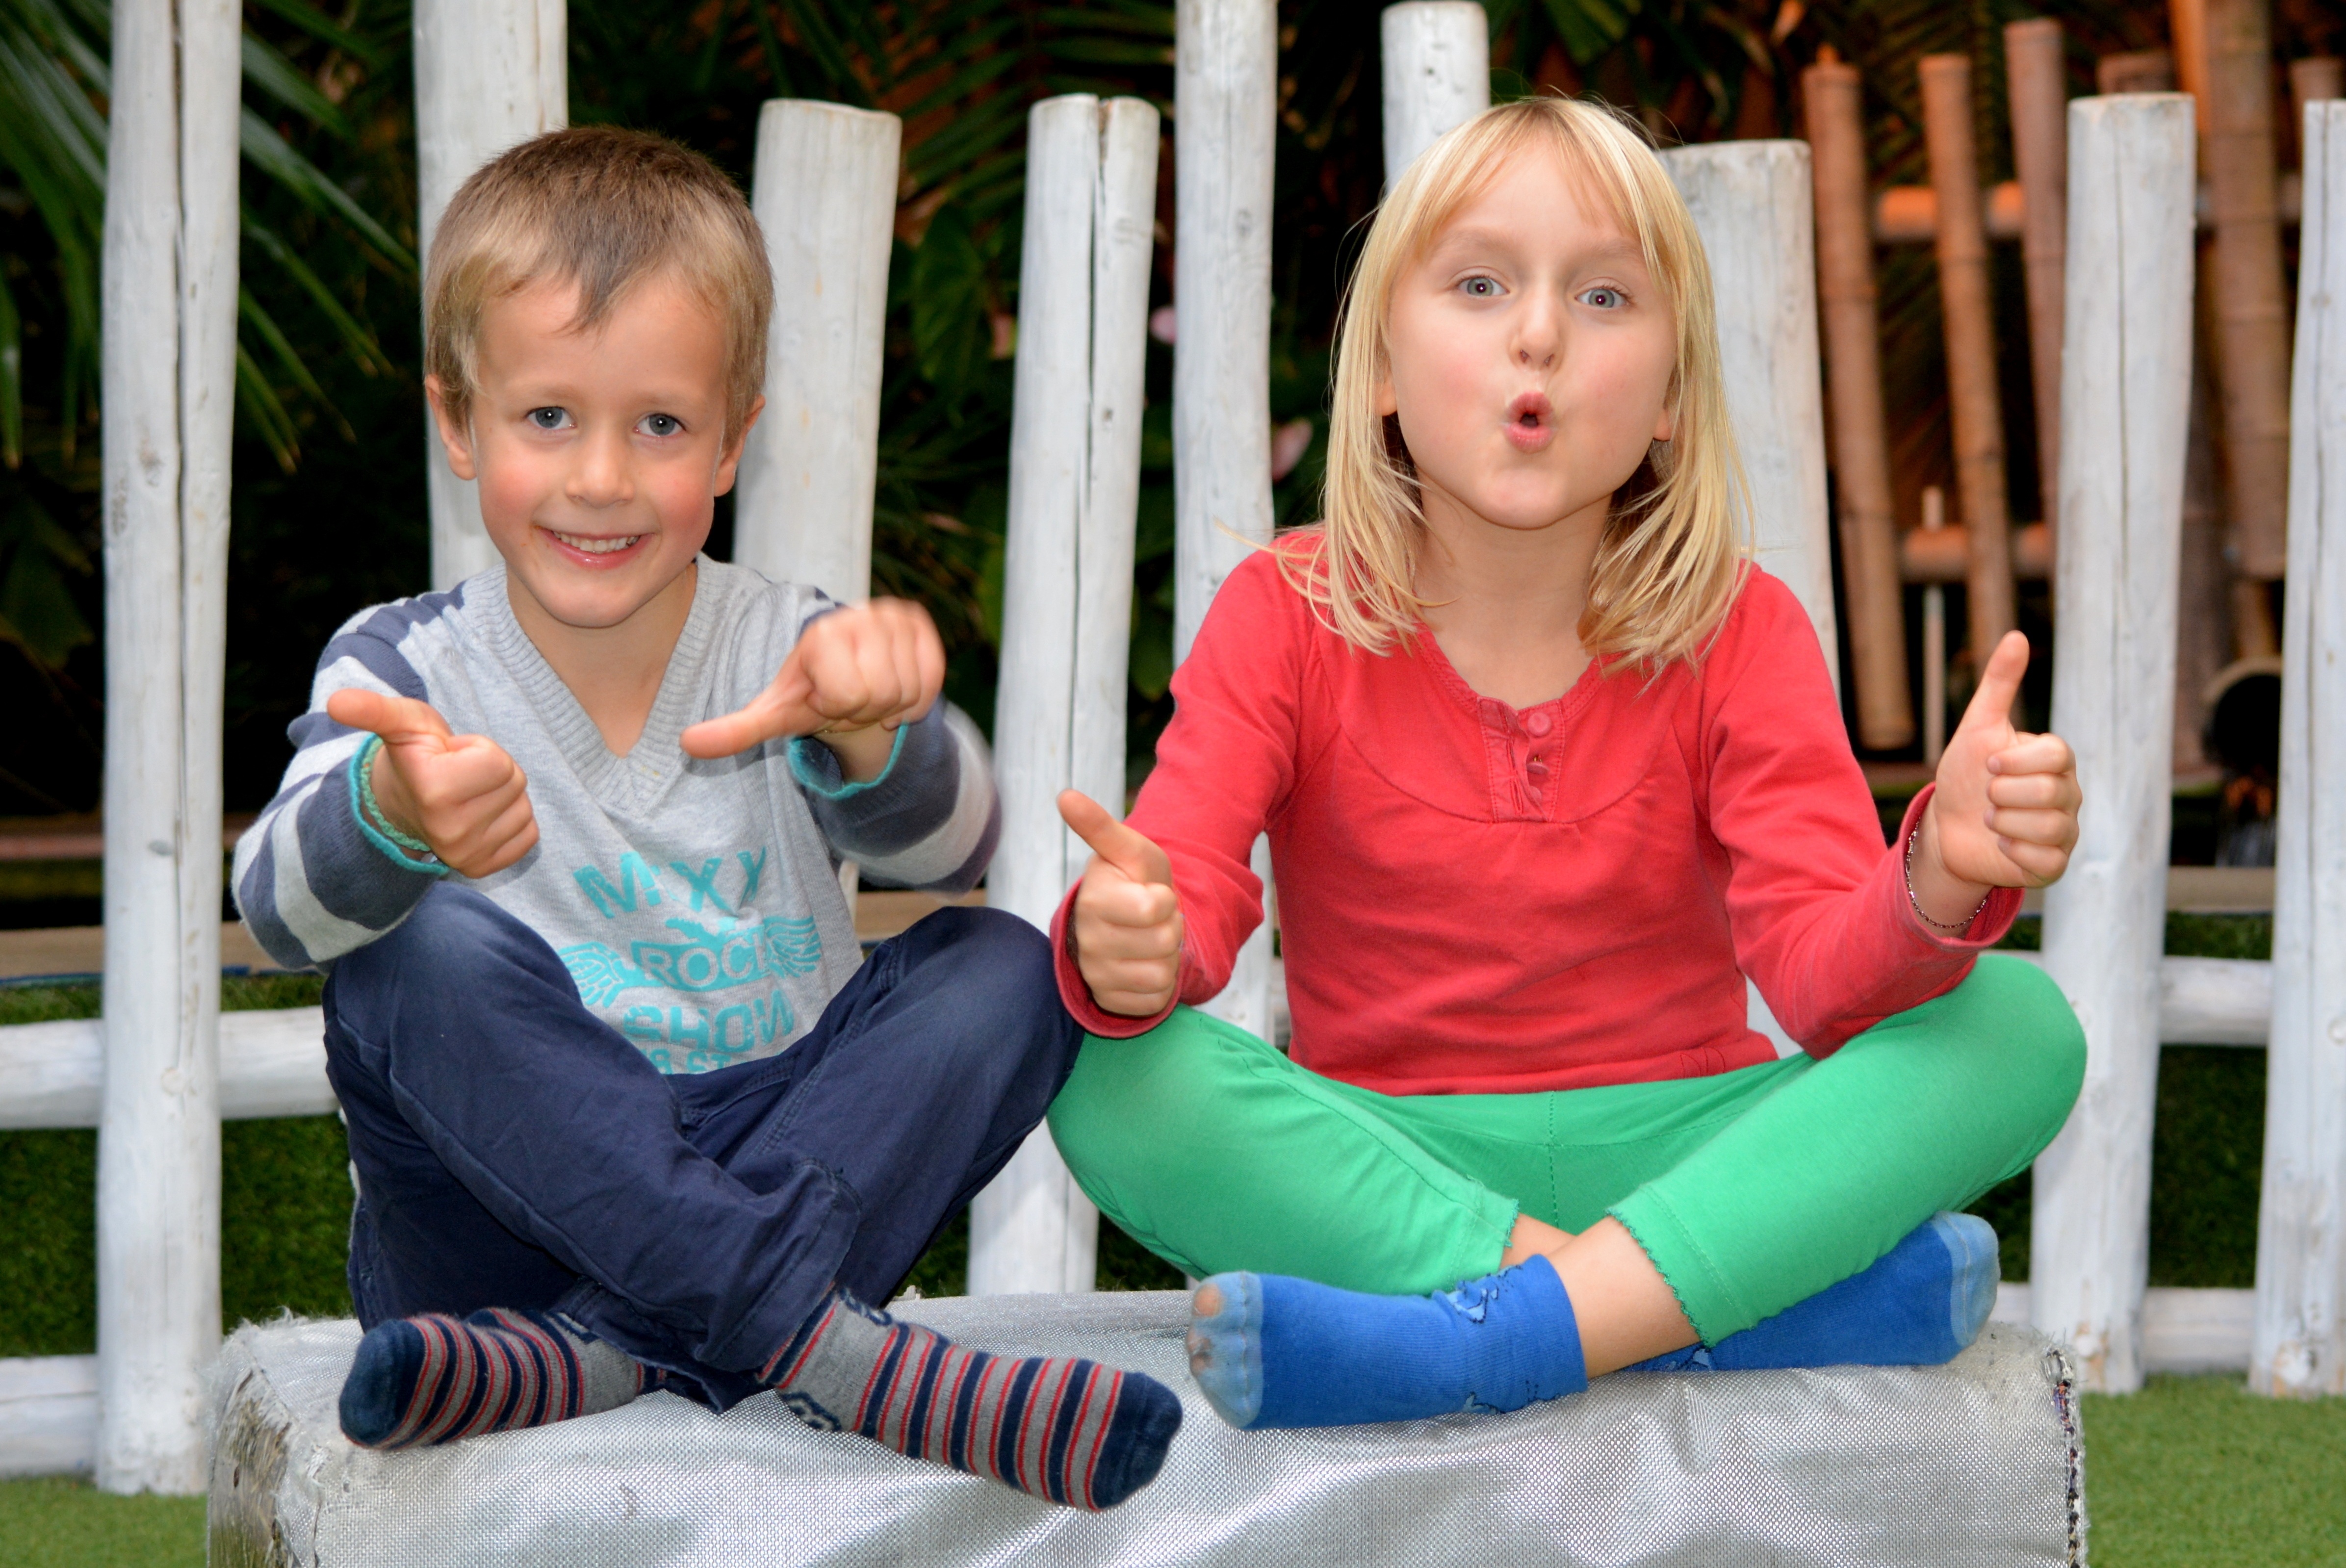
person, people, girl, play, boy, child, family, children, infant, playground, toddler, well, super, good, top, sister, excellent, brother, human positions